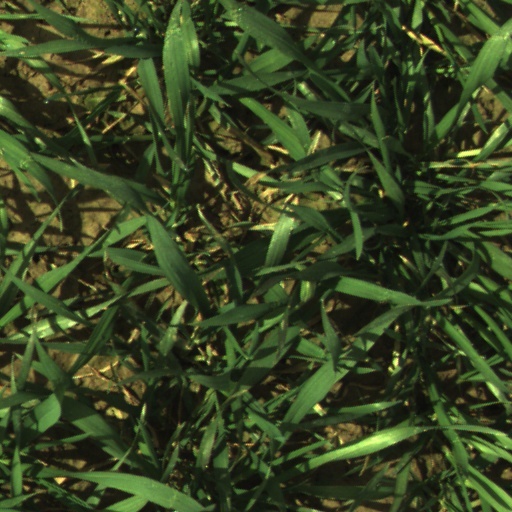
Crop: wheat